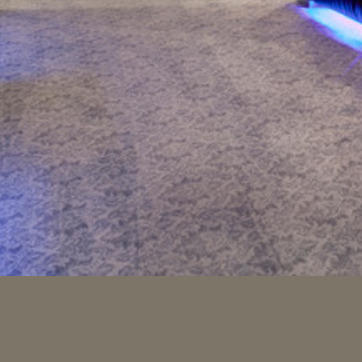
Material: carpet